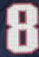
Number: 8